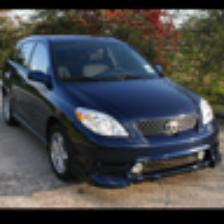
Label: NonHuman